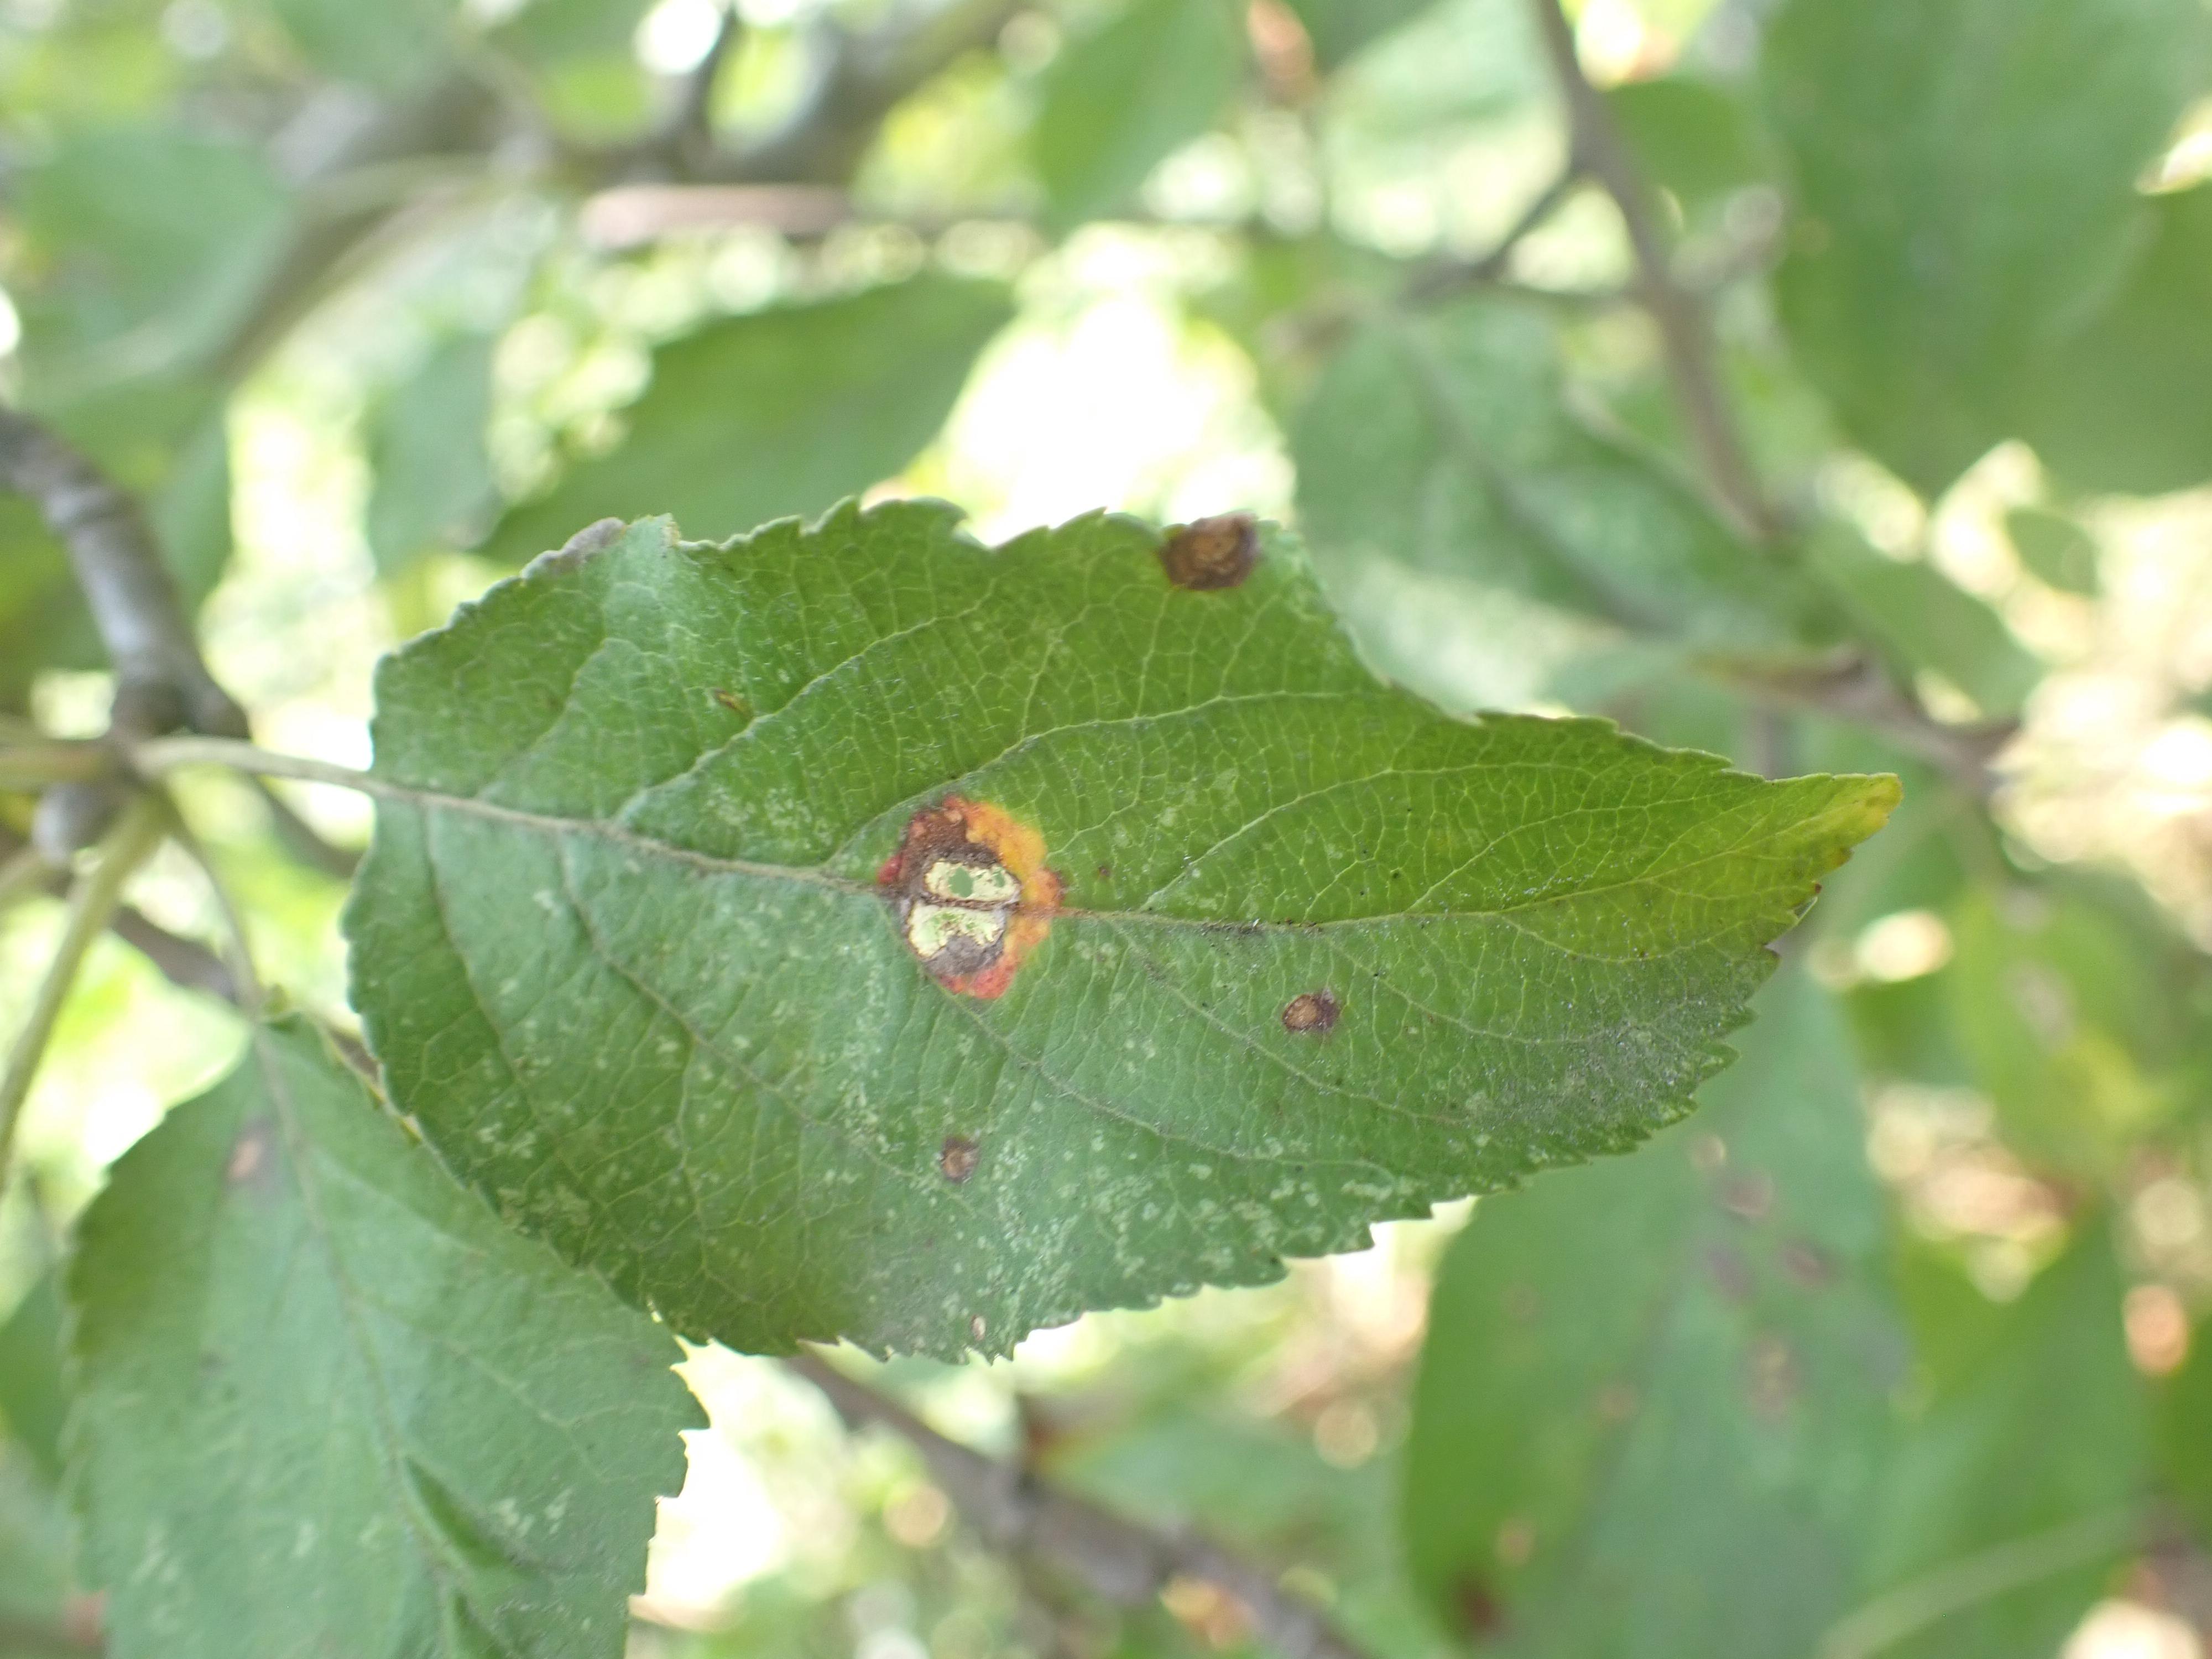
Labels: complex